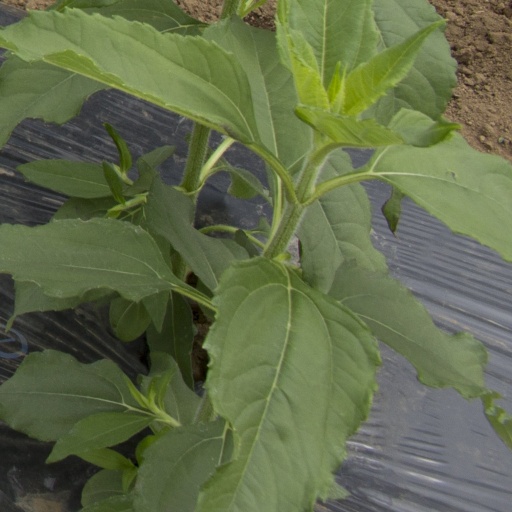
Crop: Jerusalem artichoke